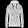
Label: Pullover